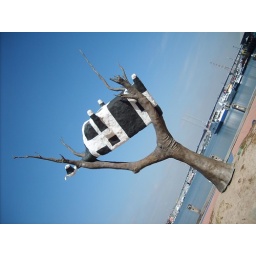
The Melbourne area has an amount of street arm of which this is an example. Cow in tree - Dockside